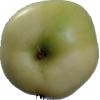
Label: Apple 6